G-Mode

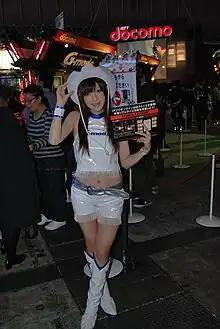
Promotion at the Tokyo Game Show 2008

G-Mode Co., Ltd was founded in July 2000 and merged in March 2014 with ONE-UP Co., Ltd. (a corporation established in 2006) which became G-Mode Corporation. G-Mode is headquartered in Tokyo.